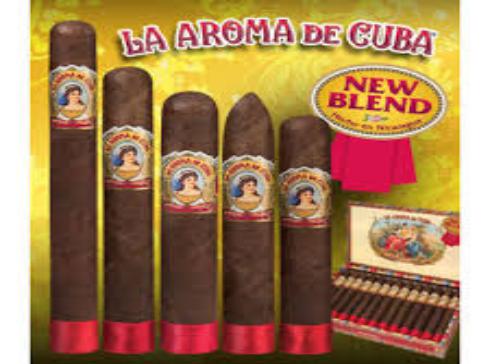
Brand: La Aroma de Cuba
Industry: Necessities